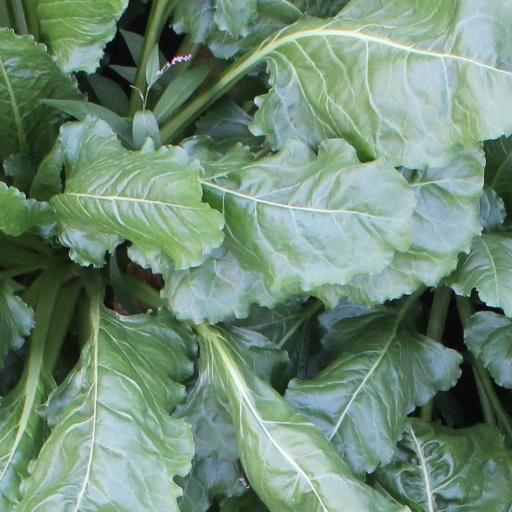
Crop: sugar beet